Joanna Piotrowska

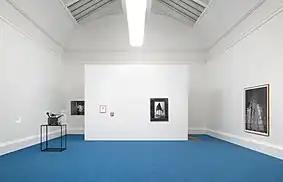
Installation view, "Art Now. Joanna Piotrowska: All Our False Devices" (2019)

Piotrowska earned an MFA from the Royal College of Art, London, in 2013.